Korsbrødregården

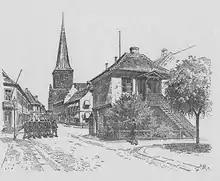
The stepped gables in front of the steeple of Vor Frue Kirke are parts of Korsbrødregården. (19th century)

Korsbrødregården is the ancient compound of the Knights Hospitaller in the Danish city of Nyborg, founded as a dependency of their castle and hospital in Antvorskov. It is situated south of Vor Frue Kirke (Our Lady's CHurch) just across the small street named "Korsbrødregade". The Brick Gothic building has been erected at about 1400 and was first mentioned in 1405. It consists of two ailes. the northern one has a large vaulted cellar with two naves.